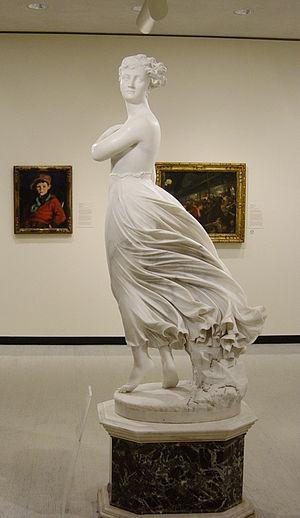
La sculpture du marbre est l'art de créer des formes tridimensionnelles à partir de marbre. La Sculpture est parmi les plus anciennes formes d'art. Même avant de peindre les murs d'une grotte, les premiers êtres humains façonnaient des formes dans la pierre. Depuis ces lointains débuts, les productions artistiques ont évolué jusqu'à leur complexité actuelle.